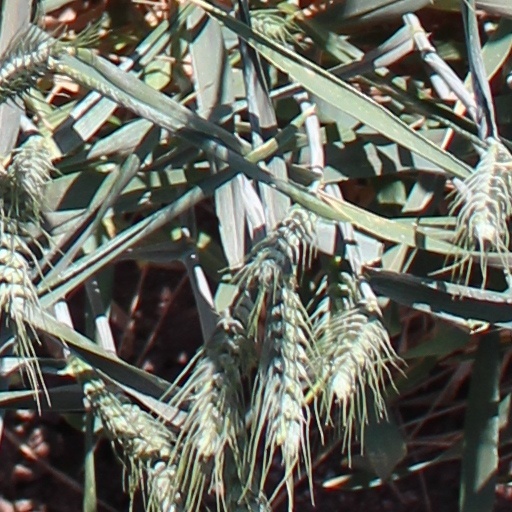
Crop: wheat